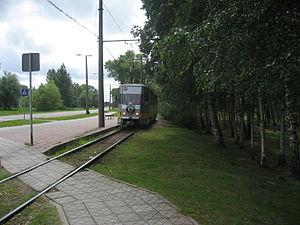
Le tramway de Liepāja est le réseau de tramways circulant dans la ville lettone de Liepāja. Il s'agit d'un des trois réseaux de tramway de Lettonie, et le plus vieux réseau des pays baltes. Il comporte une ligne unique, longue de 6,9 kilomètres et desservant 15 arrêts.